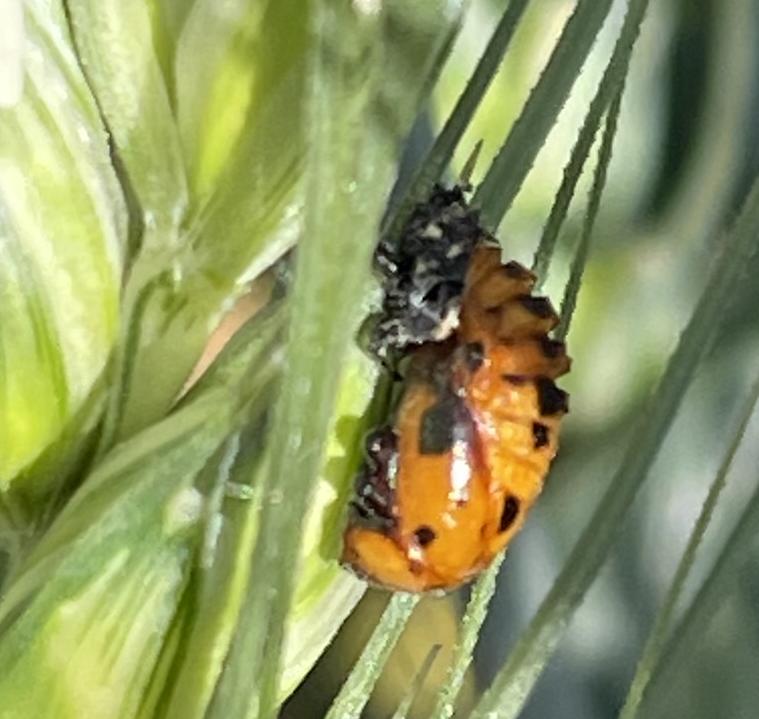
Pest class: predators